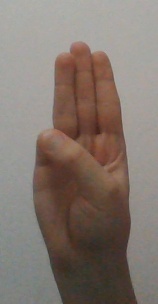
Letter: thaa